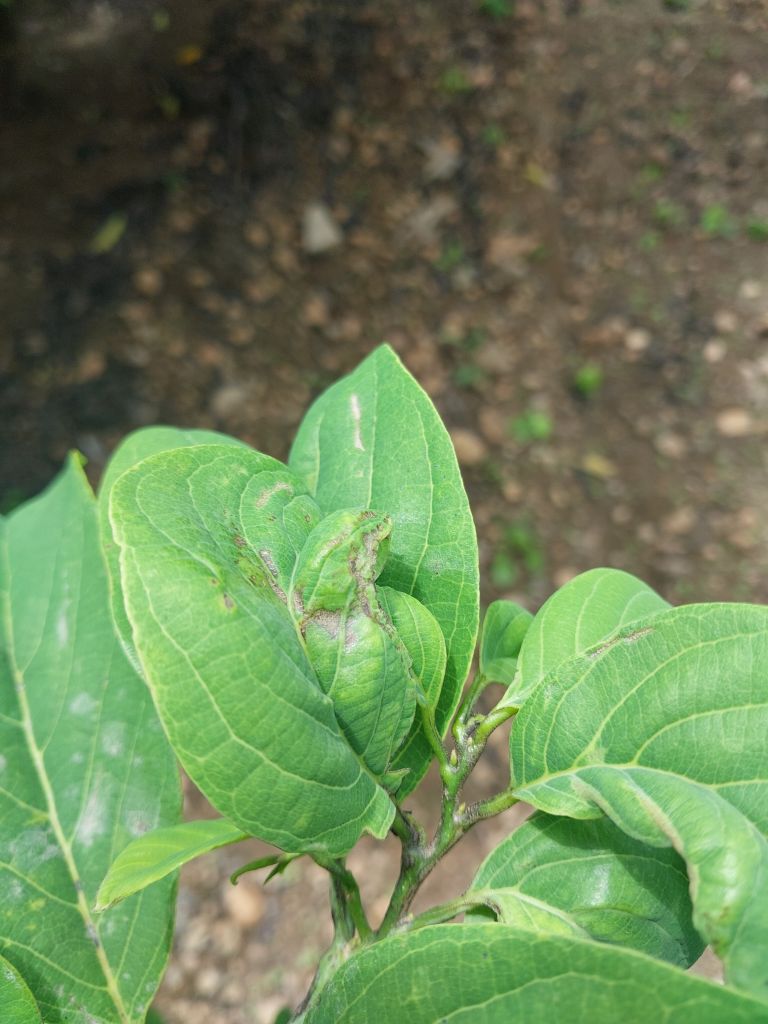
Disease label: Leaf spot on Leaves